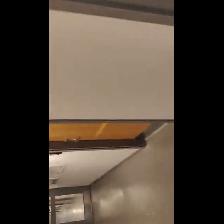
Label: NonHuman